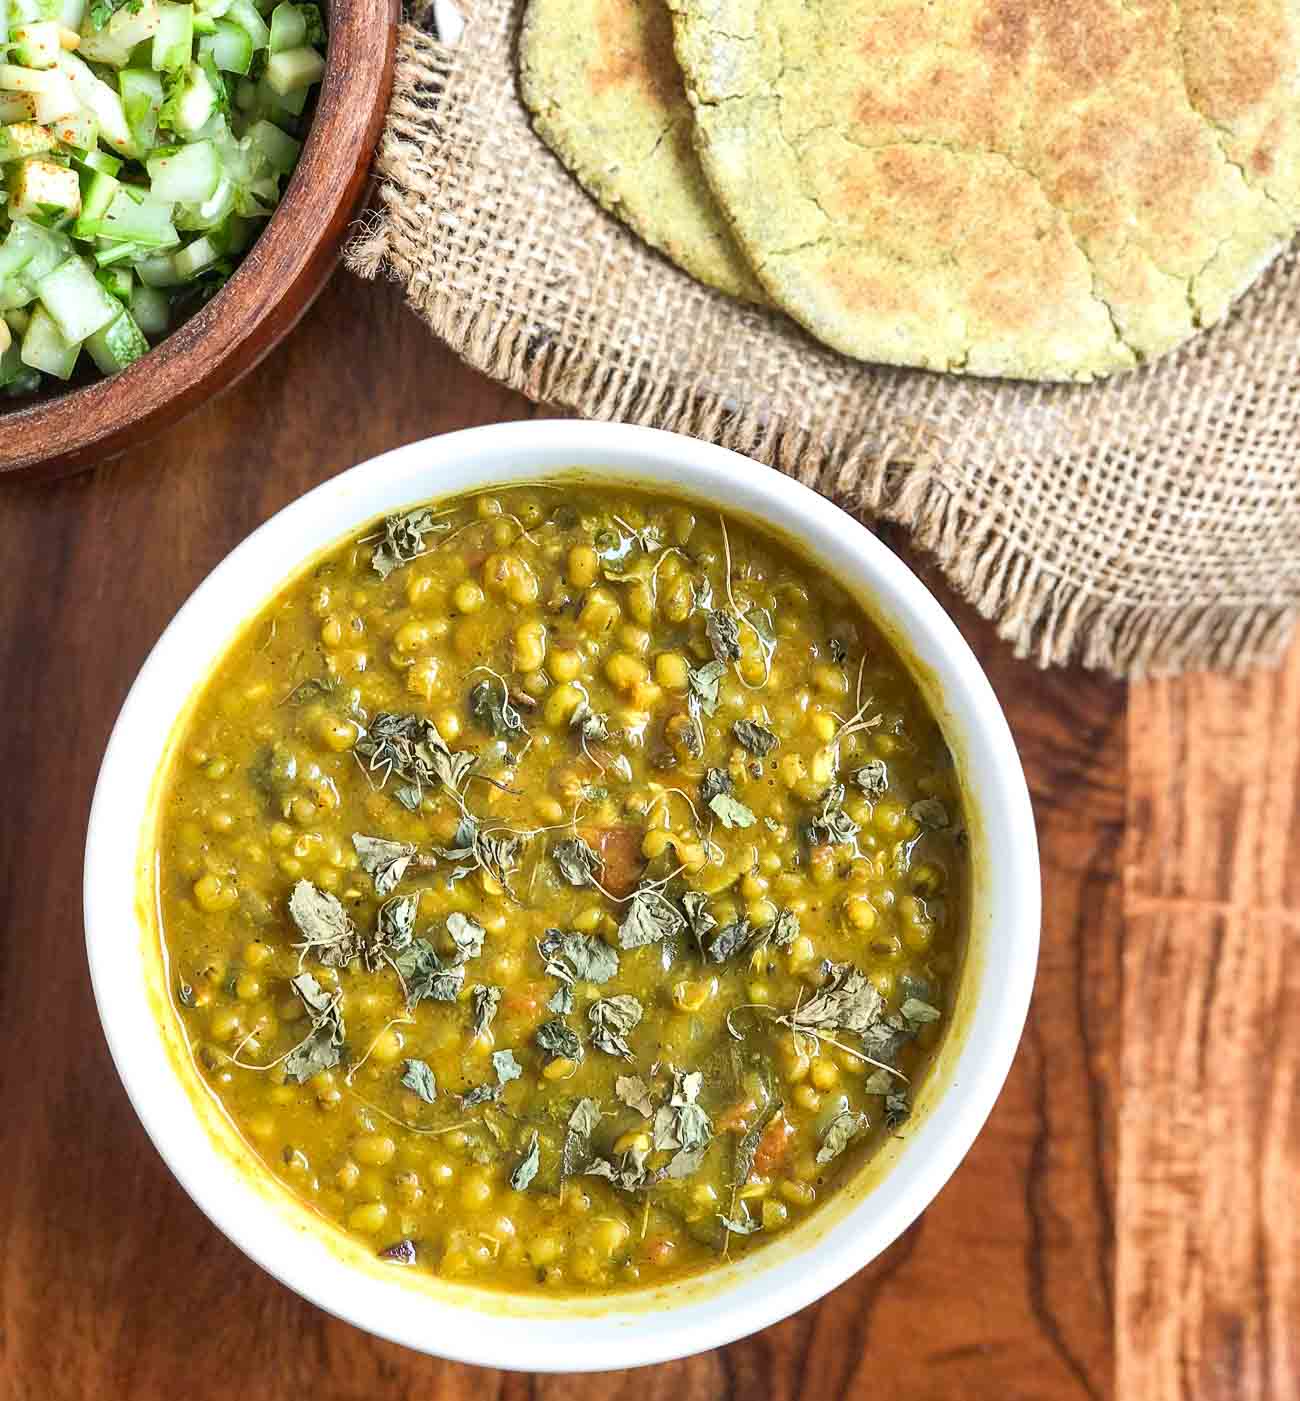
Dish: dal_makhani